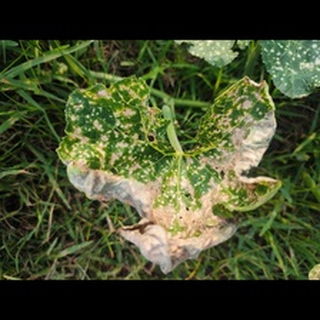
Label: pumpkin_powdery_mildew